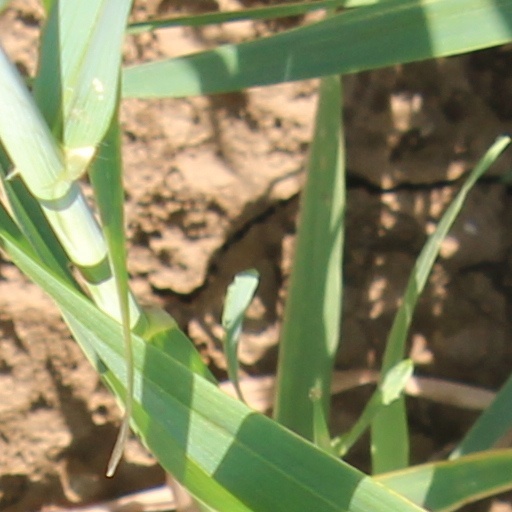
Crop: wheat